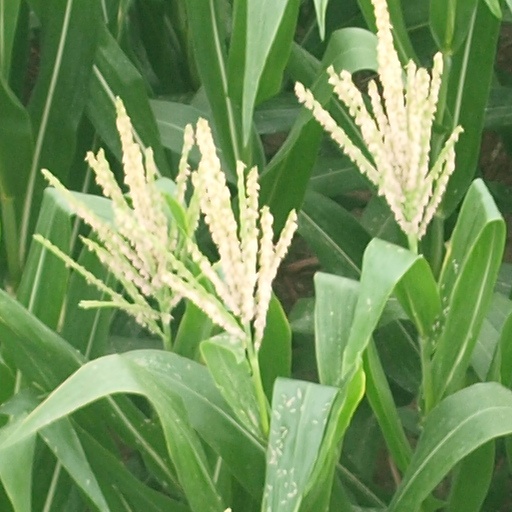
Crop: maize; corn